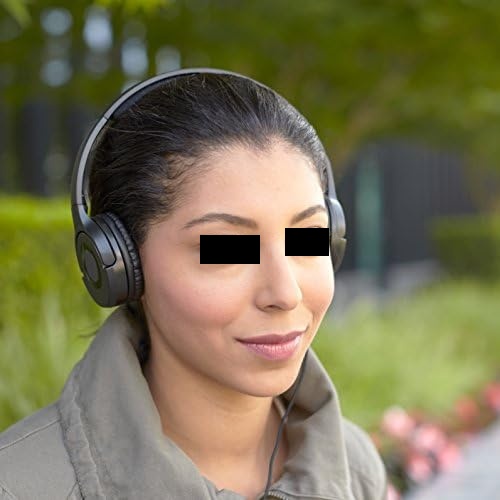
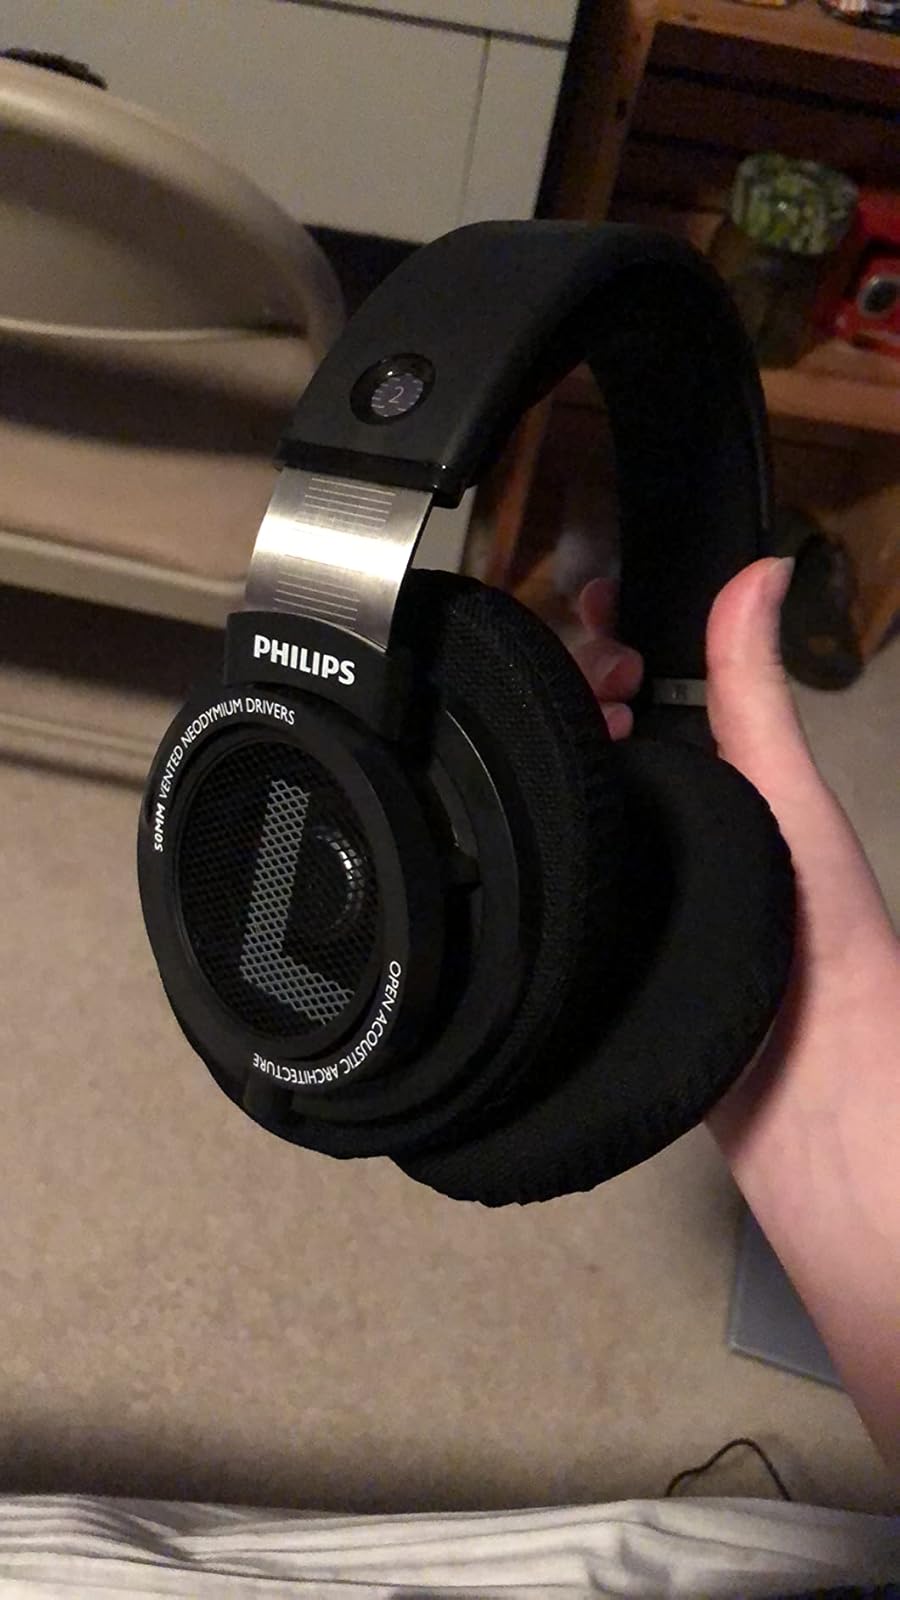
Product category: headphones
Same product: no